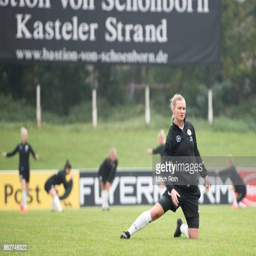
soccer player warms up ash the public training